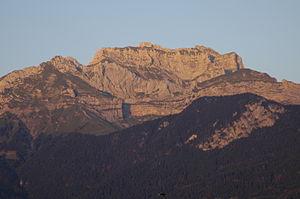
Le sommet de la Tournette vu depuis la rive gauche du lac, au crépuscule.
La Tournette est un sommet du massif des Bornes culminant à 2 350 m. Le chaînon de la Tournette sépare le lac d'Annecy de la dépression de Thônes.